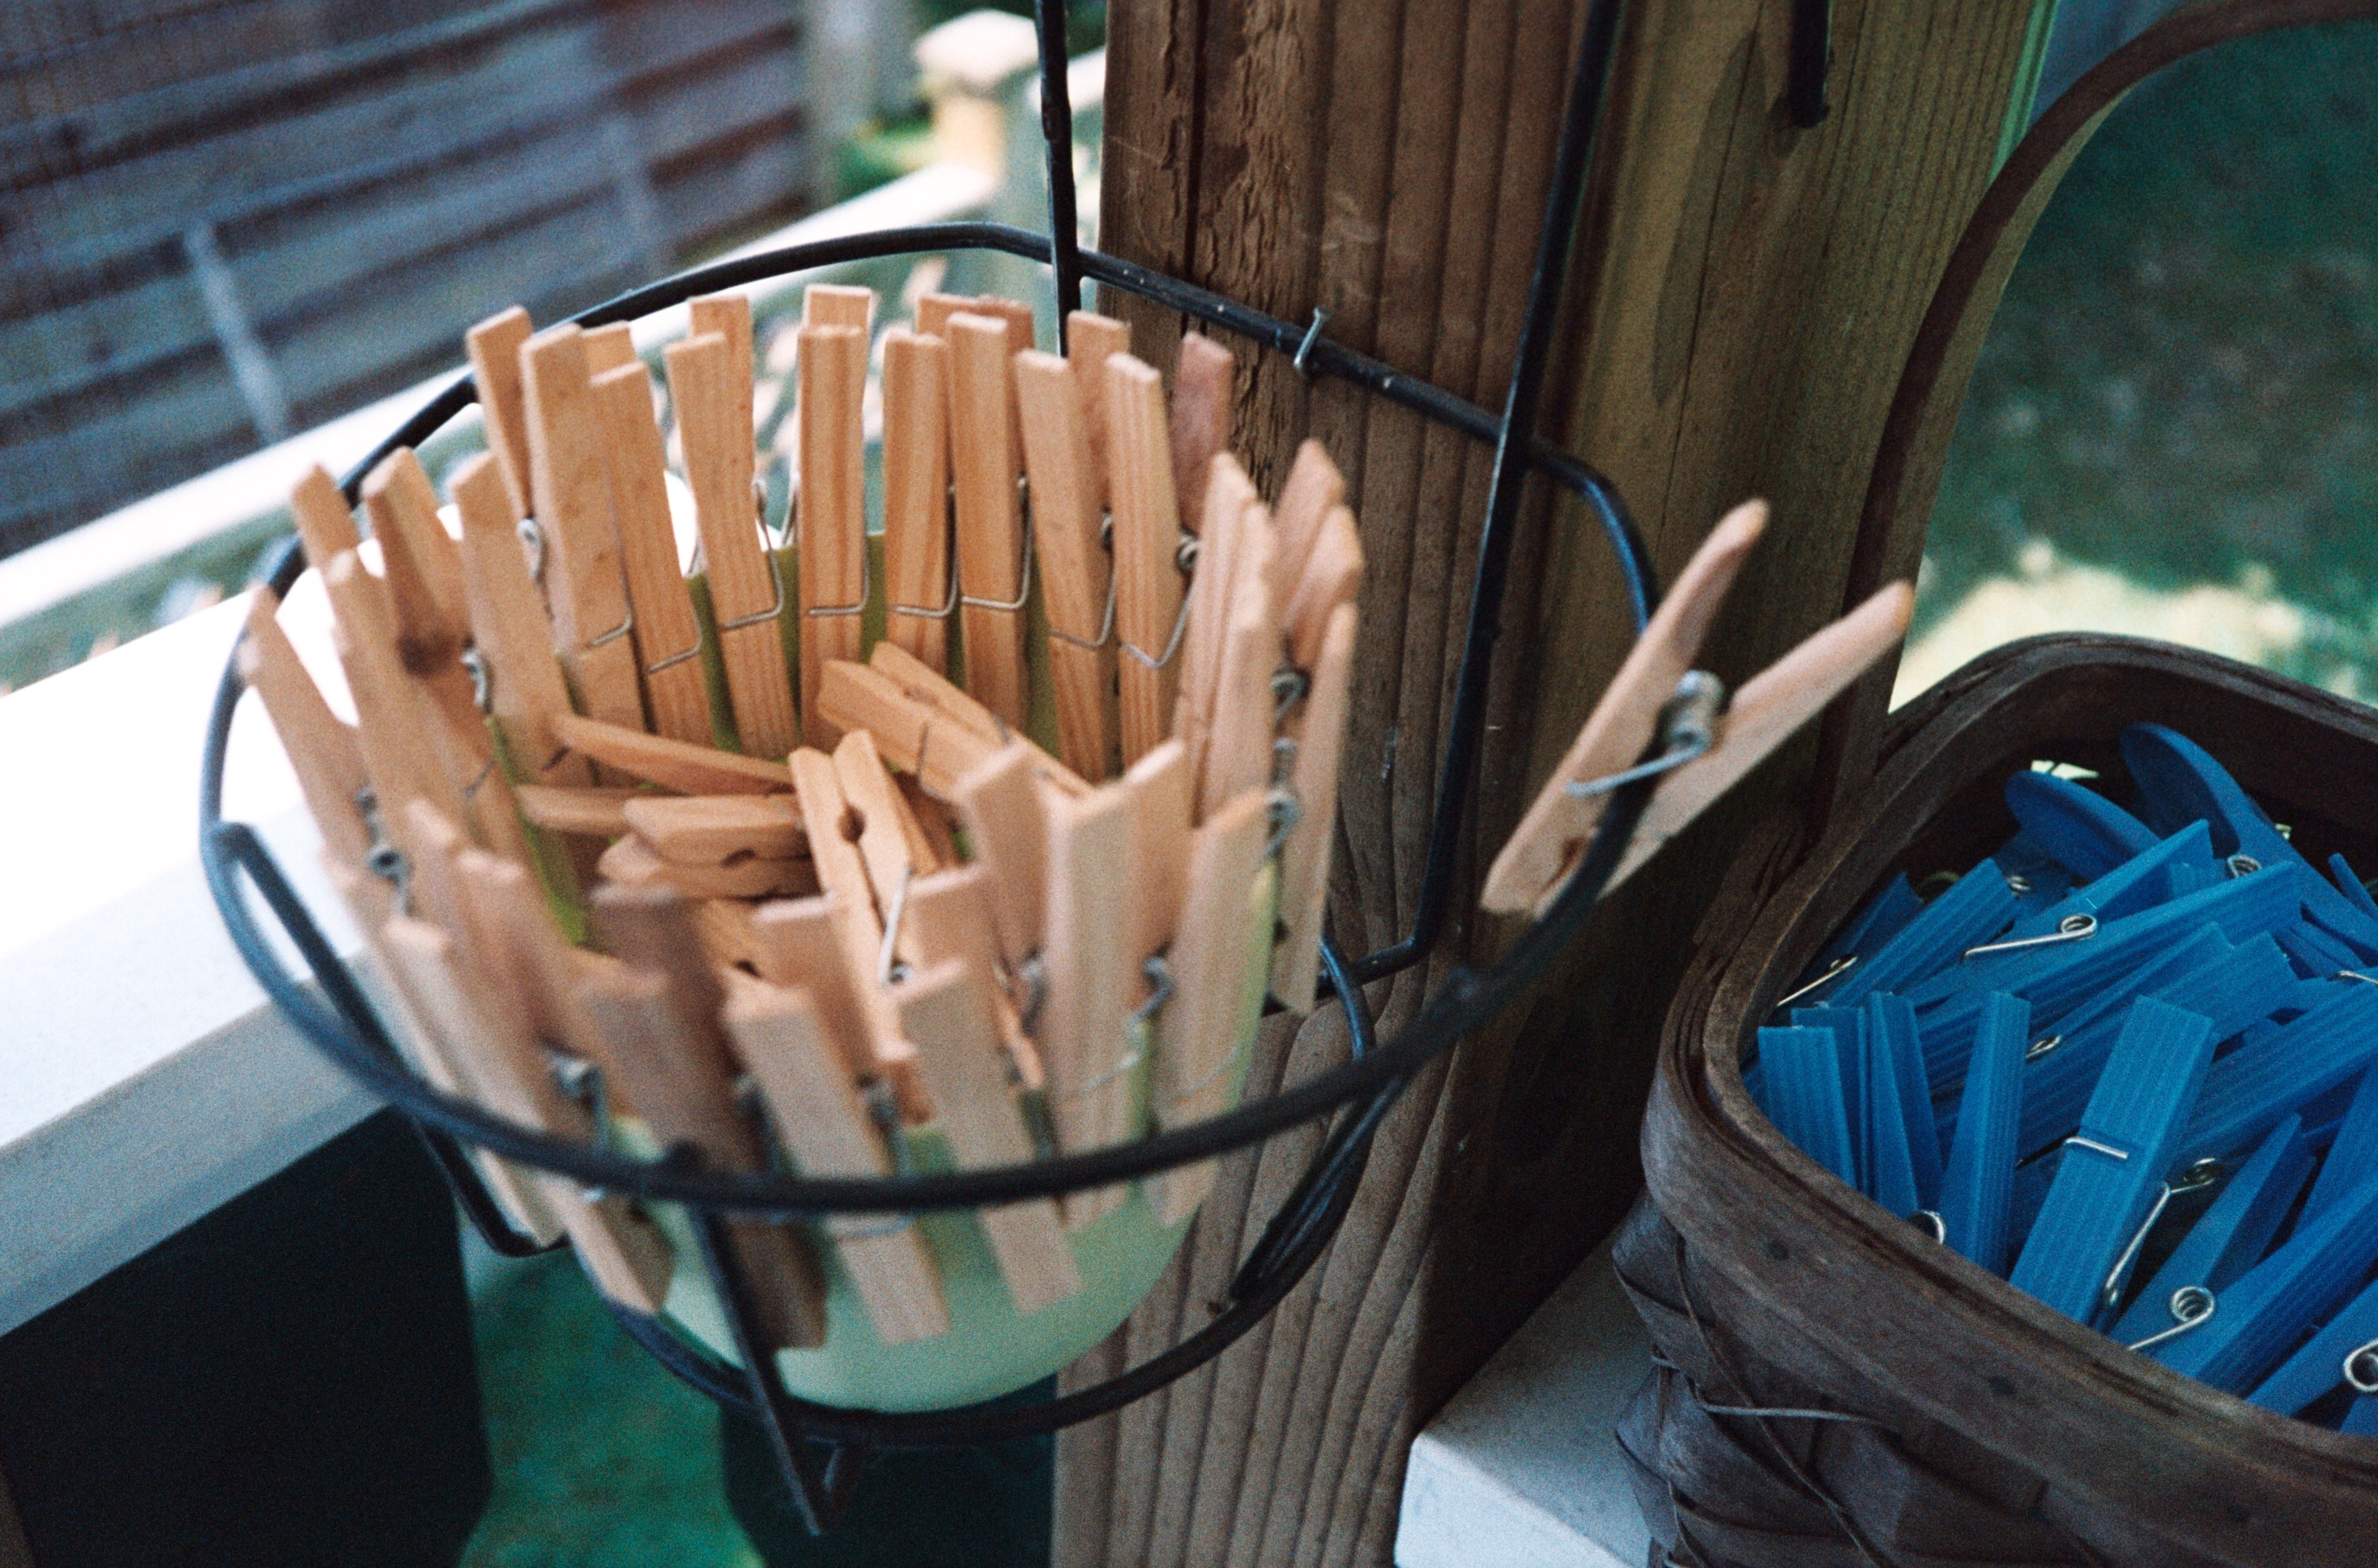
food, blue, clothespin, mju, expiredfilm, kodakprofoto100, olympusinfinitystylus